Nicholas Flood Davin

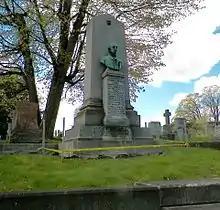
Nicholas Flood Davin grave site at Beechwood National Cemetery, Ottawa, ON Canada.

He had an interesting, often-illustrious career and upon his death, he was so well-thought of that his colleagues in Ottawa had his body sent from Winnipeg to Ottawa to be buried in Beechwood National Cemetery. The epitaph, carved in stone beneath a plinth upon which his bust in bronze is ensconced, reads: "This monument has been erected by his former parliamentary associates and other people as a lasting proof of the esteem and affection which they entertained (sic) on one whose character was strongly marked by sincerity and fearlessness, whose mind by vivacity and clearness of comprehension and whose classical scholarship and wide culture united to his brilliant oration and singular wit made him intent in debate and delightful in society."